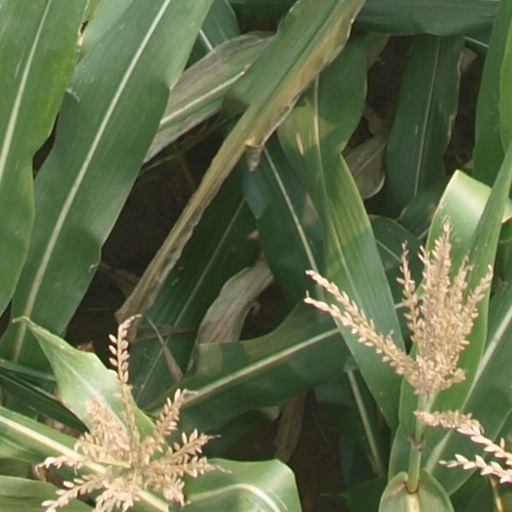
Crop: maize; corn